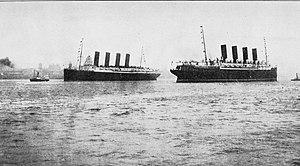
Photographie éditée et restaurée par moi de Lusitania et de Mauretania naviguant ensemble à Liverpool, c.1911. Português: Fotografia editada e restaurada por mim do RMS Lusitania e do RMS Mauretania navegando no porto de Liverpool. Ano 1911.